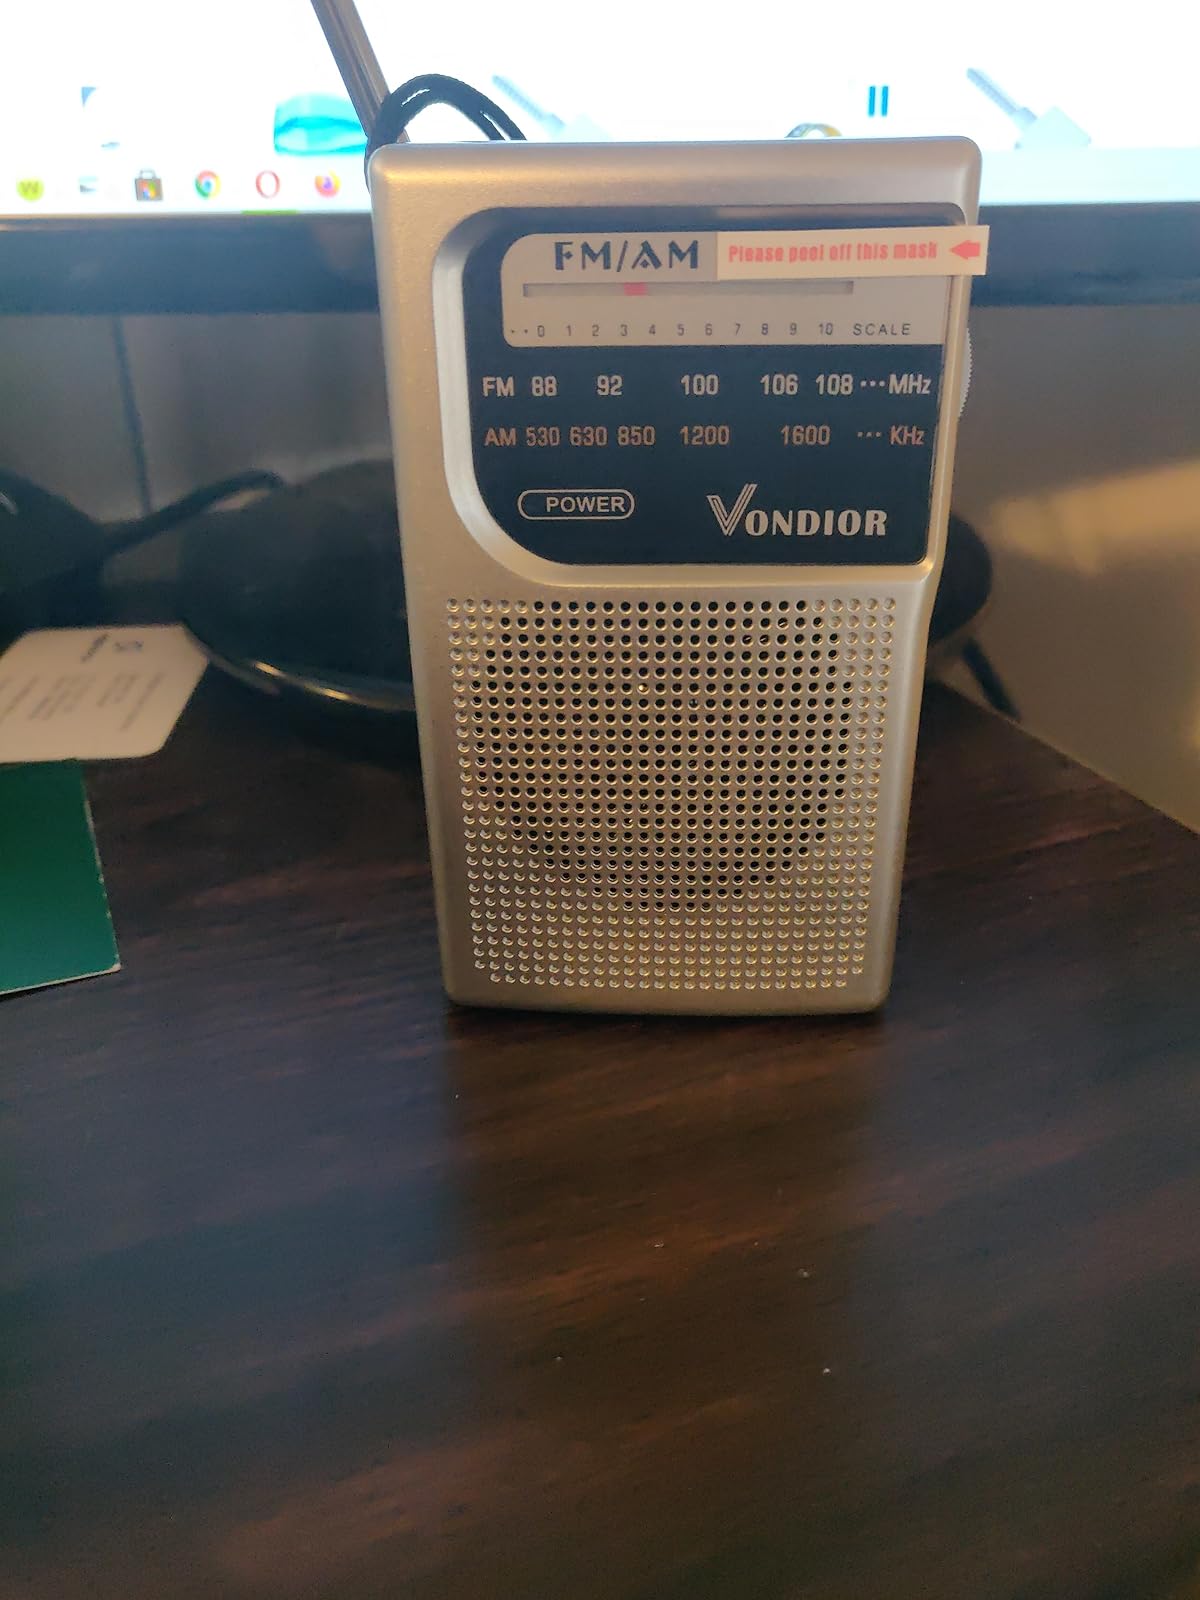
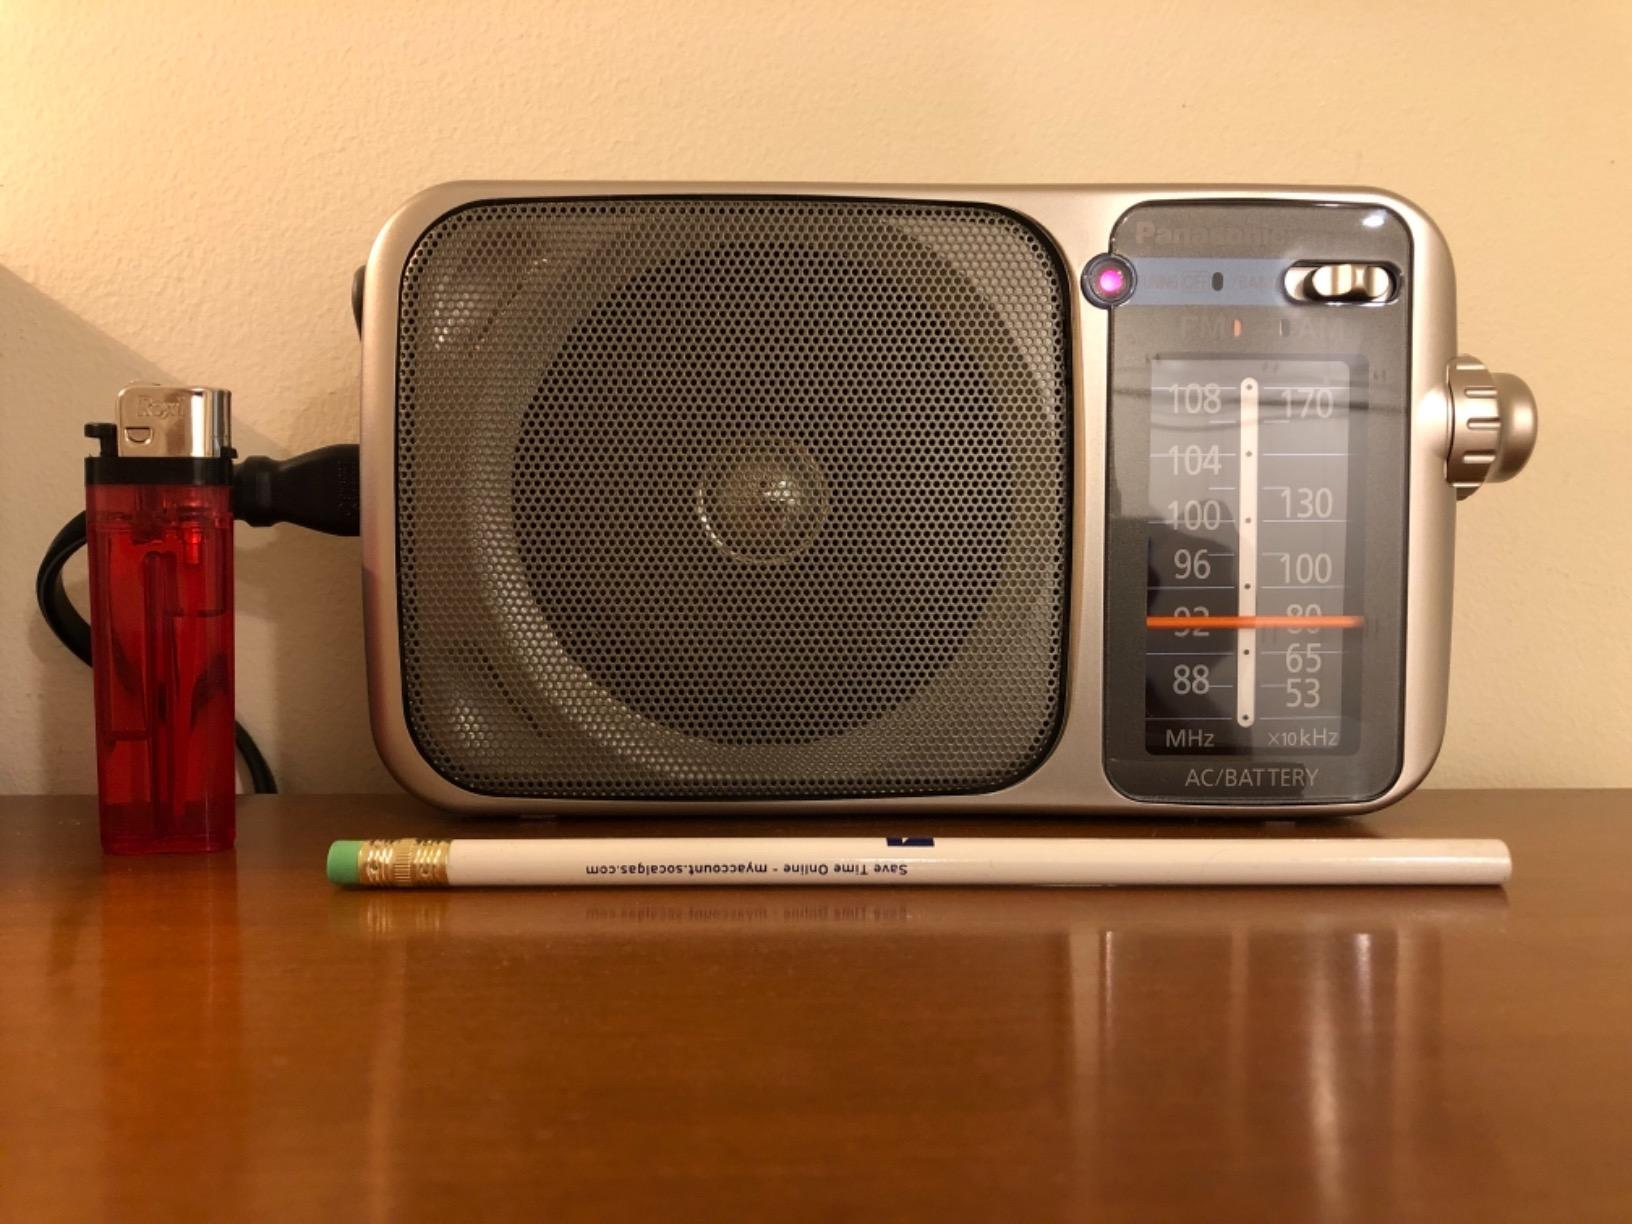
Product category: radio
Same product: no